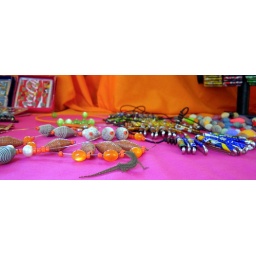
visiting the table of a stall in the organic market